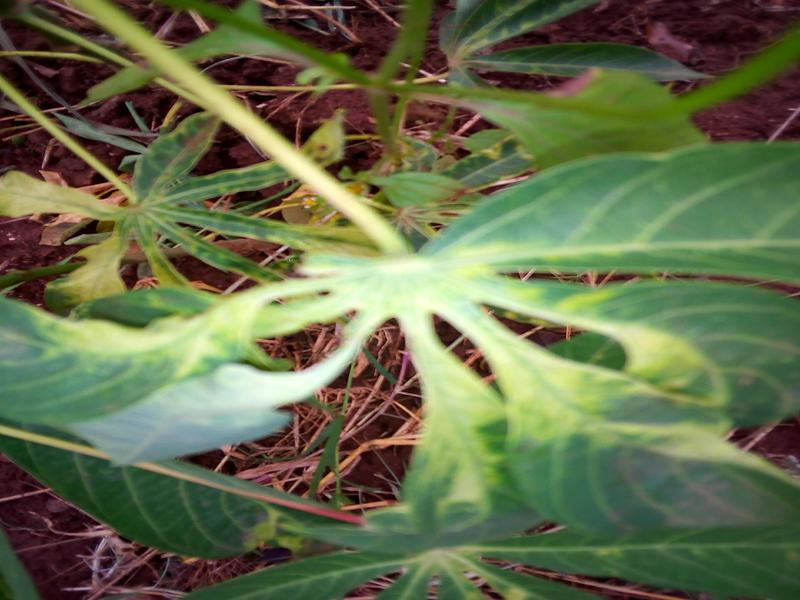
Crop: cassava
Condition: mosaic_disease